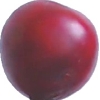
Label: cherry_wax_red